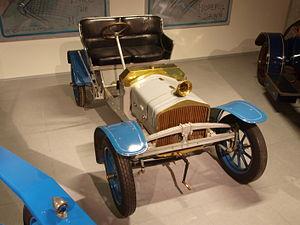
Sizaire-Naudin est un constructeur automobile français.